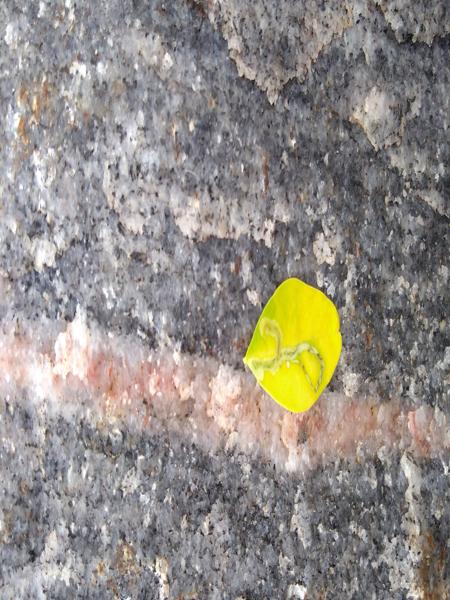
Plant: Drumstick